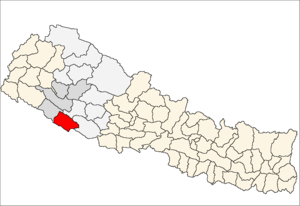
Banke District
Banke District i Bheri Zone (grå) i Mid-Western Development Region (grå + lysegrå)
Banke District er et af Nepals 75 administrative og politiske regioner, betegnet distrikter. Banke er et distrikt i lavlandet Terai, som ligger i Bheri Zone i Mid-Western Development Region.